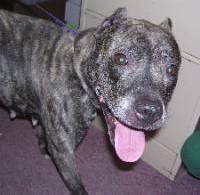
dog